Battle on the Marchfeld

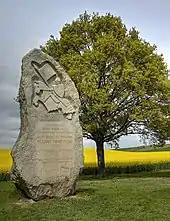
Monument erected in 1978 on the battlefield between the villages Dürnkrut and Jedenspeigen

Rudolph, to demonstrate his victory, had Ottokar's body displayed in Vienna. The "poor count" from Swabian Habsburg Castle assured his possession of the Duchies of Austria and Styria, the heartland and foundation of the rise of the House of Habsburg. At the 1282 Diet of Augsburg, he installed his sons Albert and Rudolf II as Austrian dukes; their descendants held the ducal dignity until 1918. However, in Bohemia, Rudolph acted cautiously and reached an agreement with the nobility and Ottokar's widow Kunigunda of Slavonia on the succession of her son Wenceslaus II to the throne. On the same occasion he reconciled with the Brandenburg margraves, ceding them the guardianship over the minor heir apparent. King Ladislaus IV exerted himself in the christianization of the Cuman warriors, before he was assassinated in 1290.